History of Pune

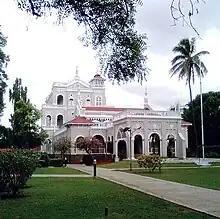
The Aga Khan Palace was constructed by Aga Khan III in 1892.

For most of the British era, Pune remained a poor cousin of Mumbai when it came to industrialization. There were, however, a few industrial concerns active at the turn of the 20th century, such as a paper mill, metal forge works, and a cotton mill. An ammunition factory was set up in Khadki in 1869. Printing contributed significantly to the city's economy, due to the presence of large number of educational establishments in the city. To a major extent, manufacturing was a small-scale business. Cotton and silk weaving were major industries that grew in the 19th century. The same was true of brass and copperware. The latter actually developed after the advent of railways made importation of sheet metal easier. Other small industries included jewelry, beedi-making, leatherworks, and food processing. Towards the end of the British era, moviemaking had become a significant business, with eminent studios like the Prabhat Film Company located in the city. In the early years of the British rule, an open-air vegetable market used to be held outside the Shaniwar Wada. This shifted to an indoor place built by the Poona Municipality, which was inaugurated in 1886. The market was named after the then Governor of Bombay, Lord Reay, and served as retail and wholesale market in addition to being the municipal office. There was also an older market-district called Tulshi Baug, close to the vegetable market that sold a variety of household items.